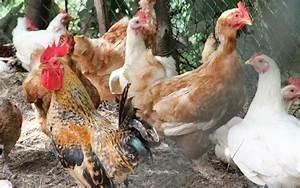
chicken